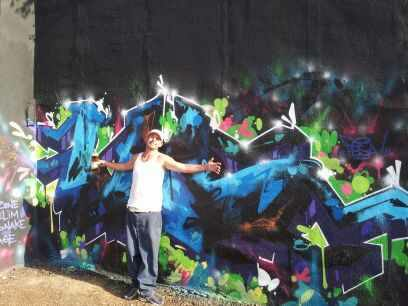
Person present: Yes